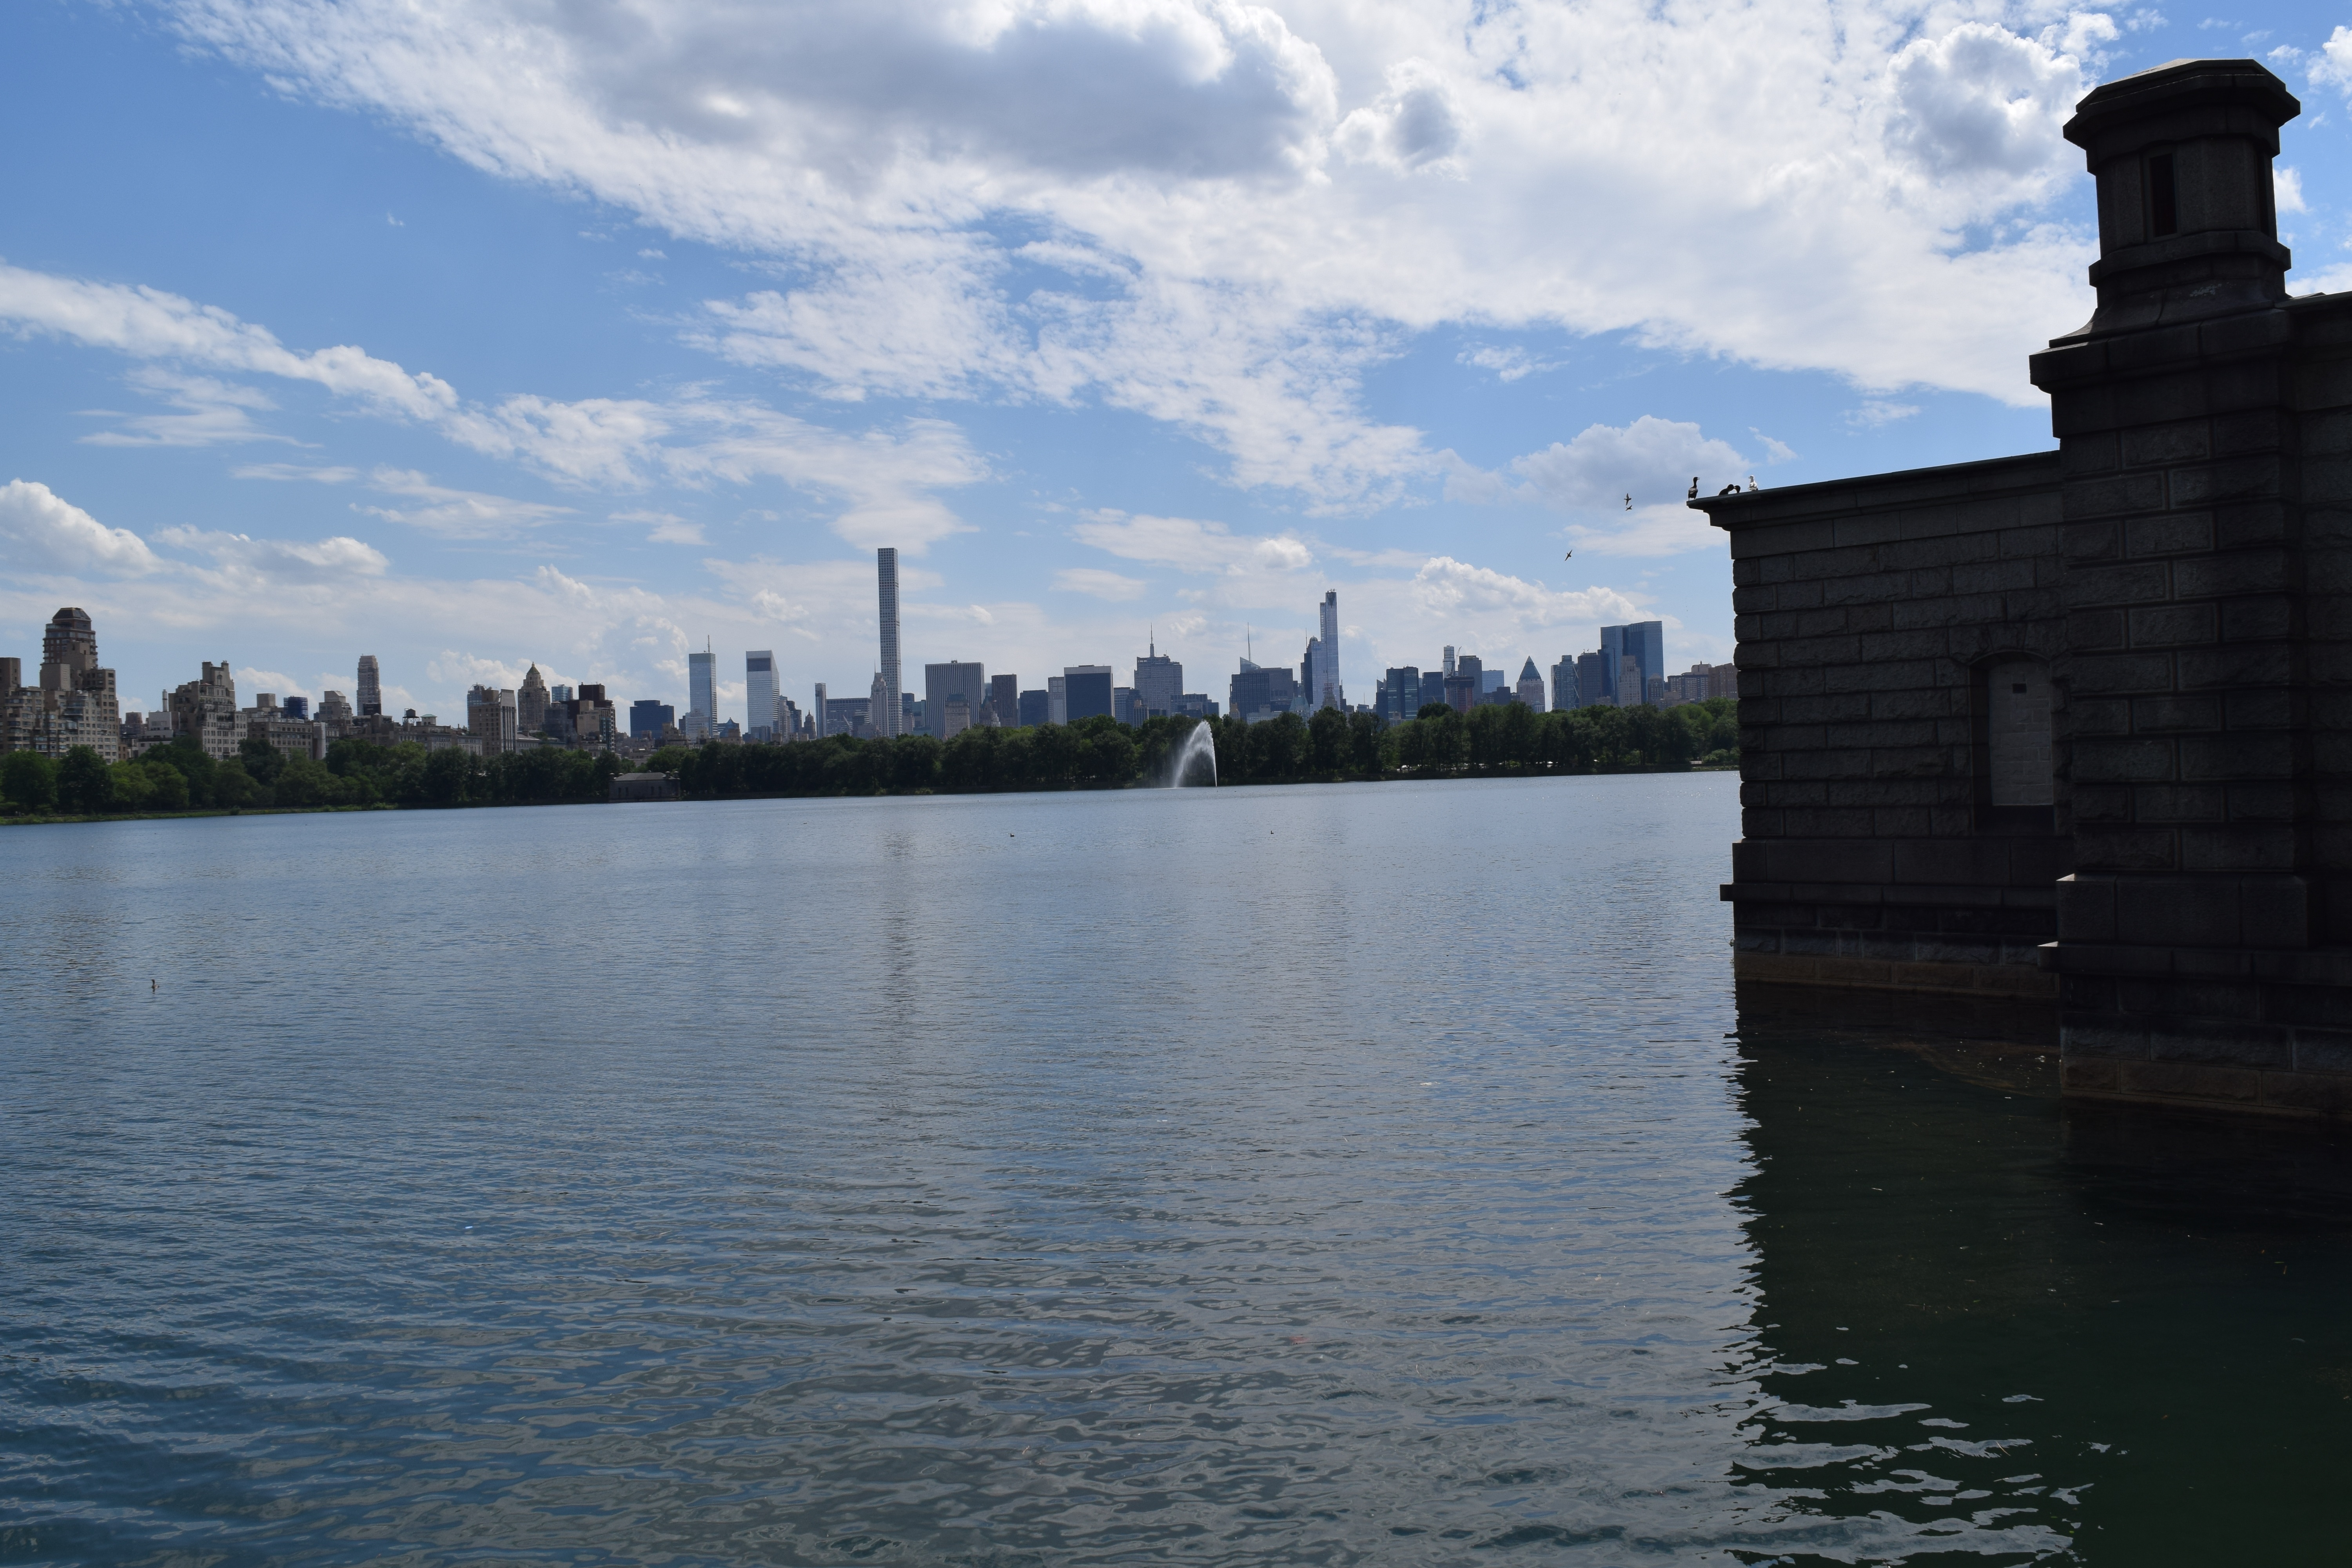
sea, water, skyline, morning, lake, river, canal, dusk, reflection, tower, reservoir, waterway, body of water